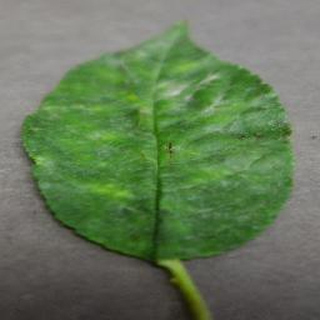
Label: cherry_powdery_mildew